Battle of Plataea

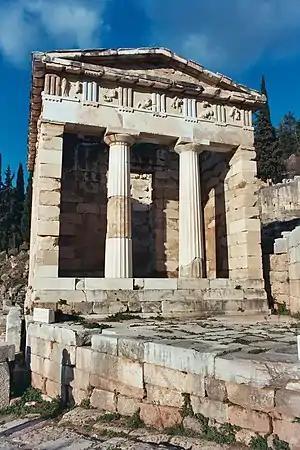
The Athenian Treasury at Delphi. Its construction was partly funded by spoils from the battle.

The cuirass armor of Masistius, the Persian cavalry commander, was displayed at the shrine of Athena Polias in the Erechtheion, located in the Acropolis complex in Athens, and was still to be found at the same location in the 2nd centuryAD. The geographer Pausanias had seen a sword, said to be Mardonius' acinaces, in the Acropolis. Pausanias had also said the tomb of Mardonius was open to the public in his time. The manger of Mardonius' horse, fabricated in bronze and captured by the Tegeans, was gifted to the Temple of Athena Alea in Tegea. The loot pillaged from the Persians was sold to fund the construction of multiple buildings, like the Athenian Treasury at Delphi. It is possible that originals, misattributions or replicas of the Persian spoils from Plataea were stored at the Acropolis complex, particularly in the Parthenon.